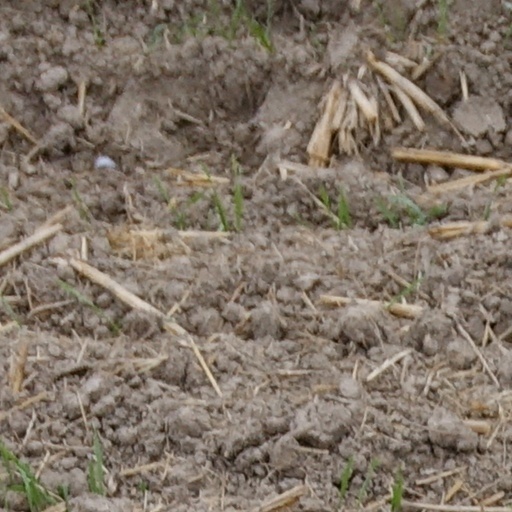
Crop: wheat